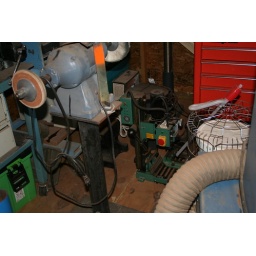
old baldor buffer and home made stand, that little grizzly mini mill in the background is a great little machine